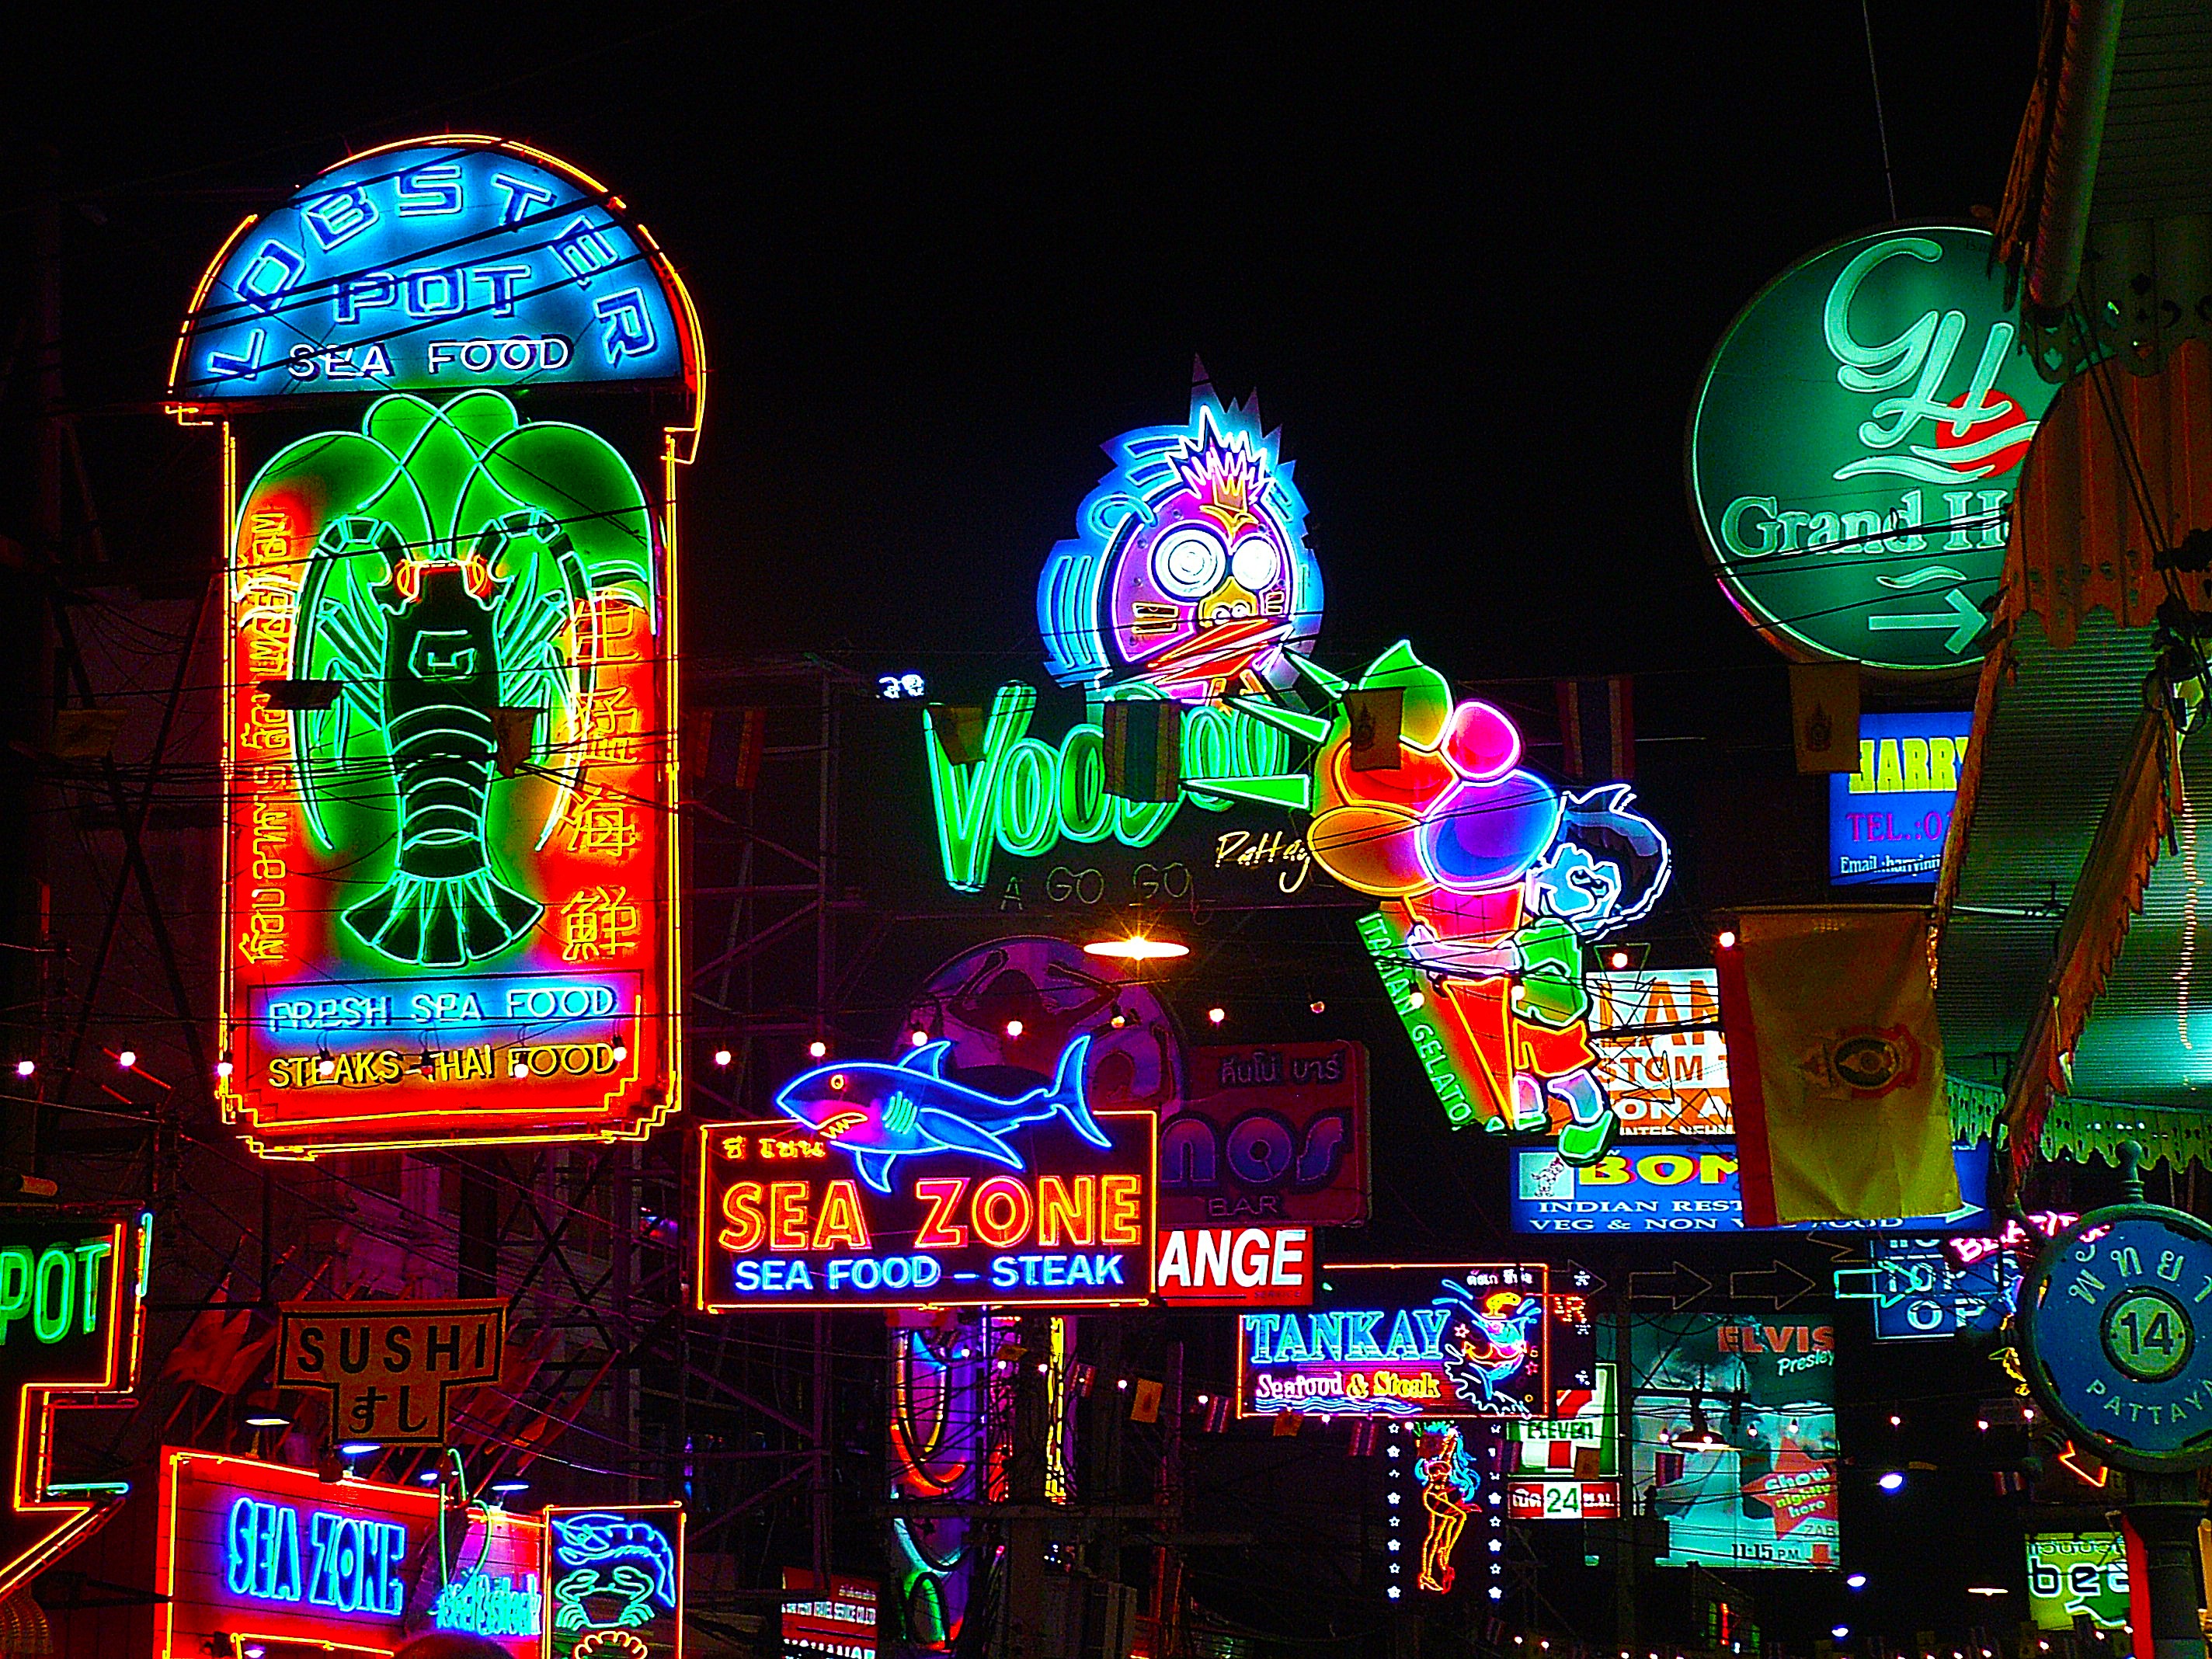
street, night, window, dark, evening, signage, christmas, thailand, neon, neon sign, lights, signs, pattaya, neon lights